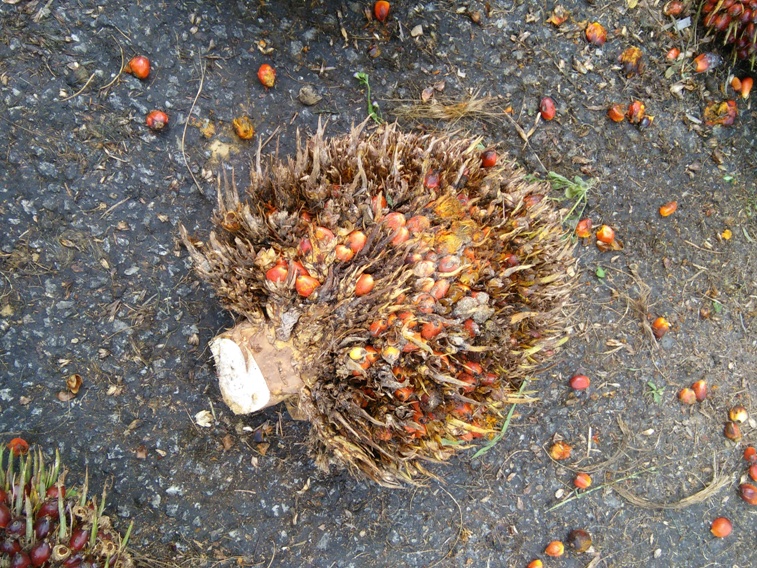
Ripeness: Overripe